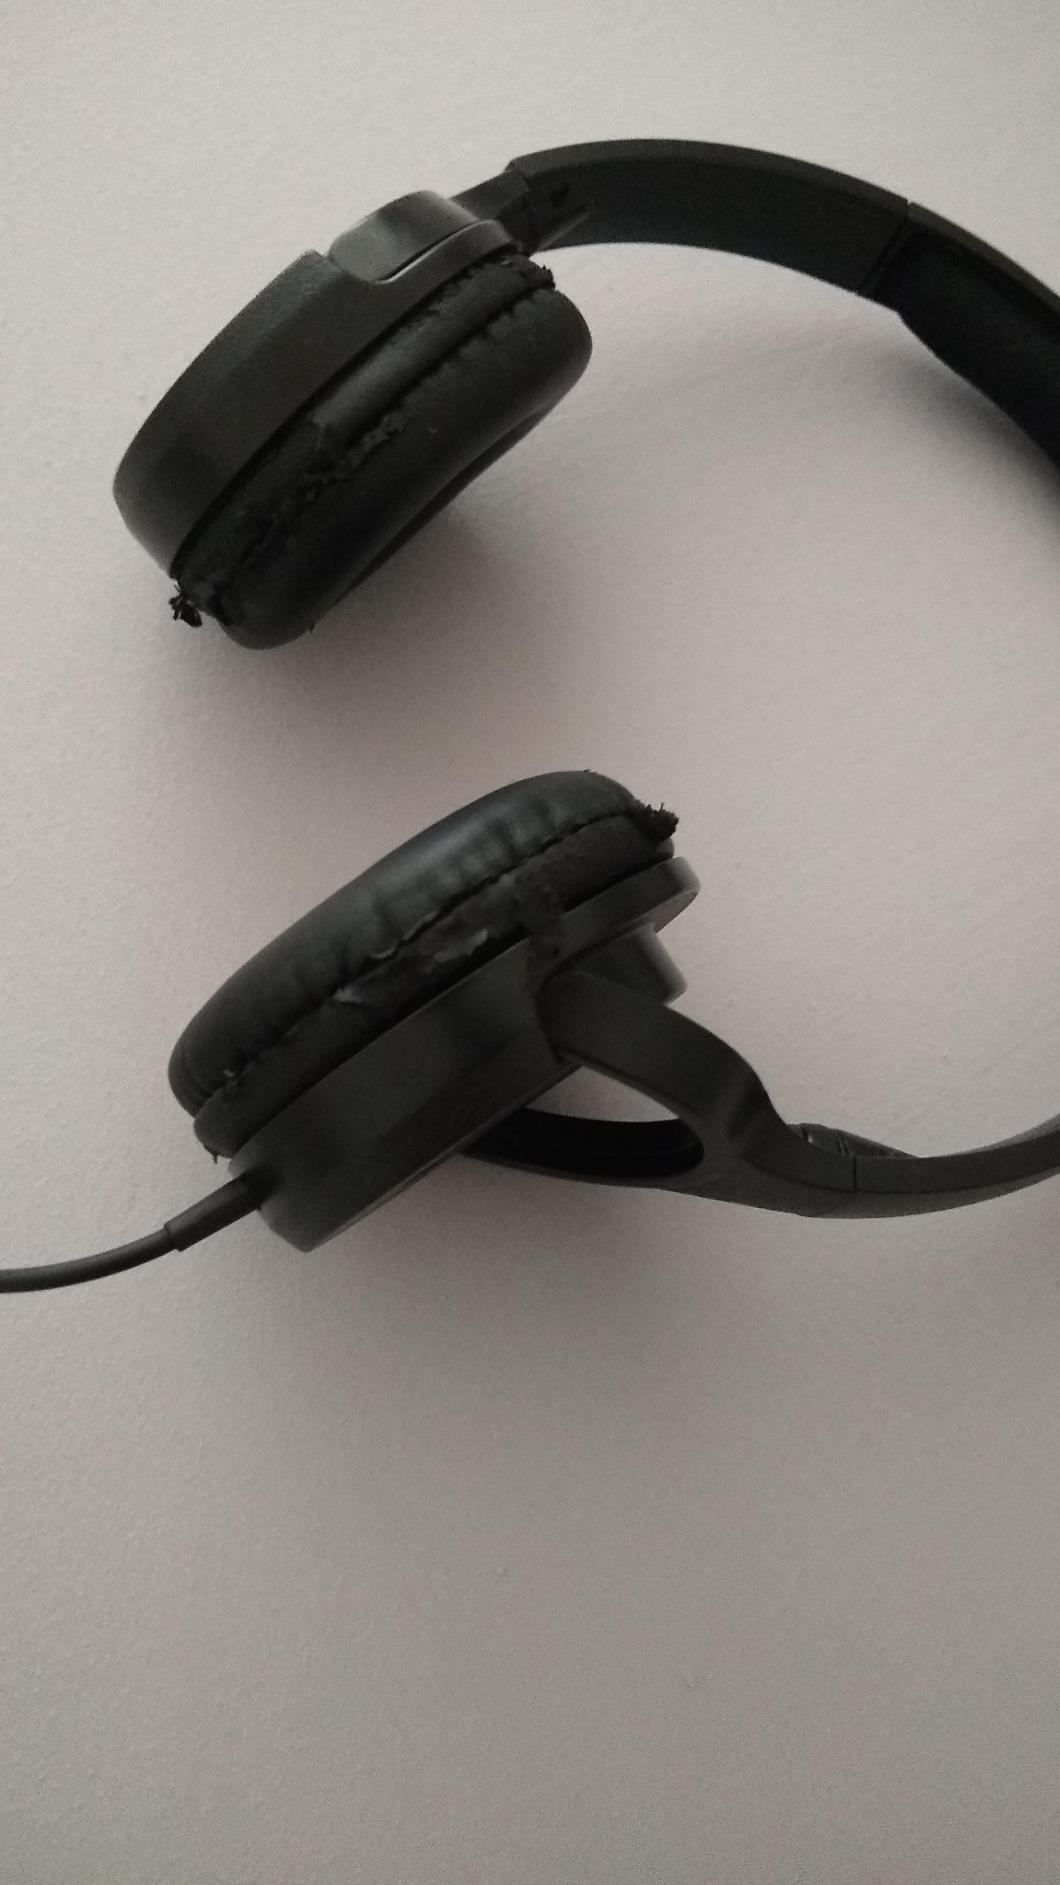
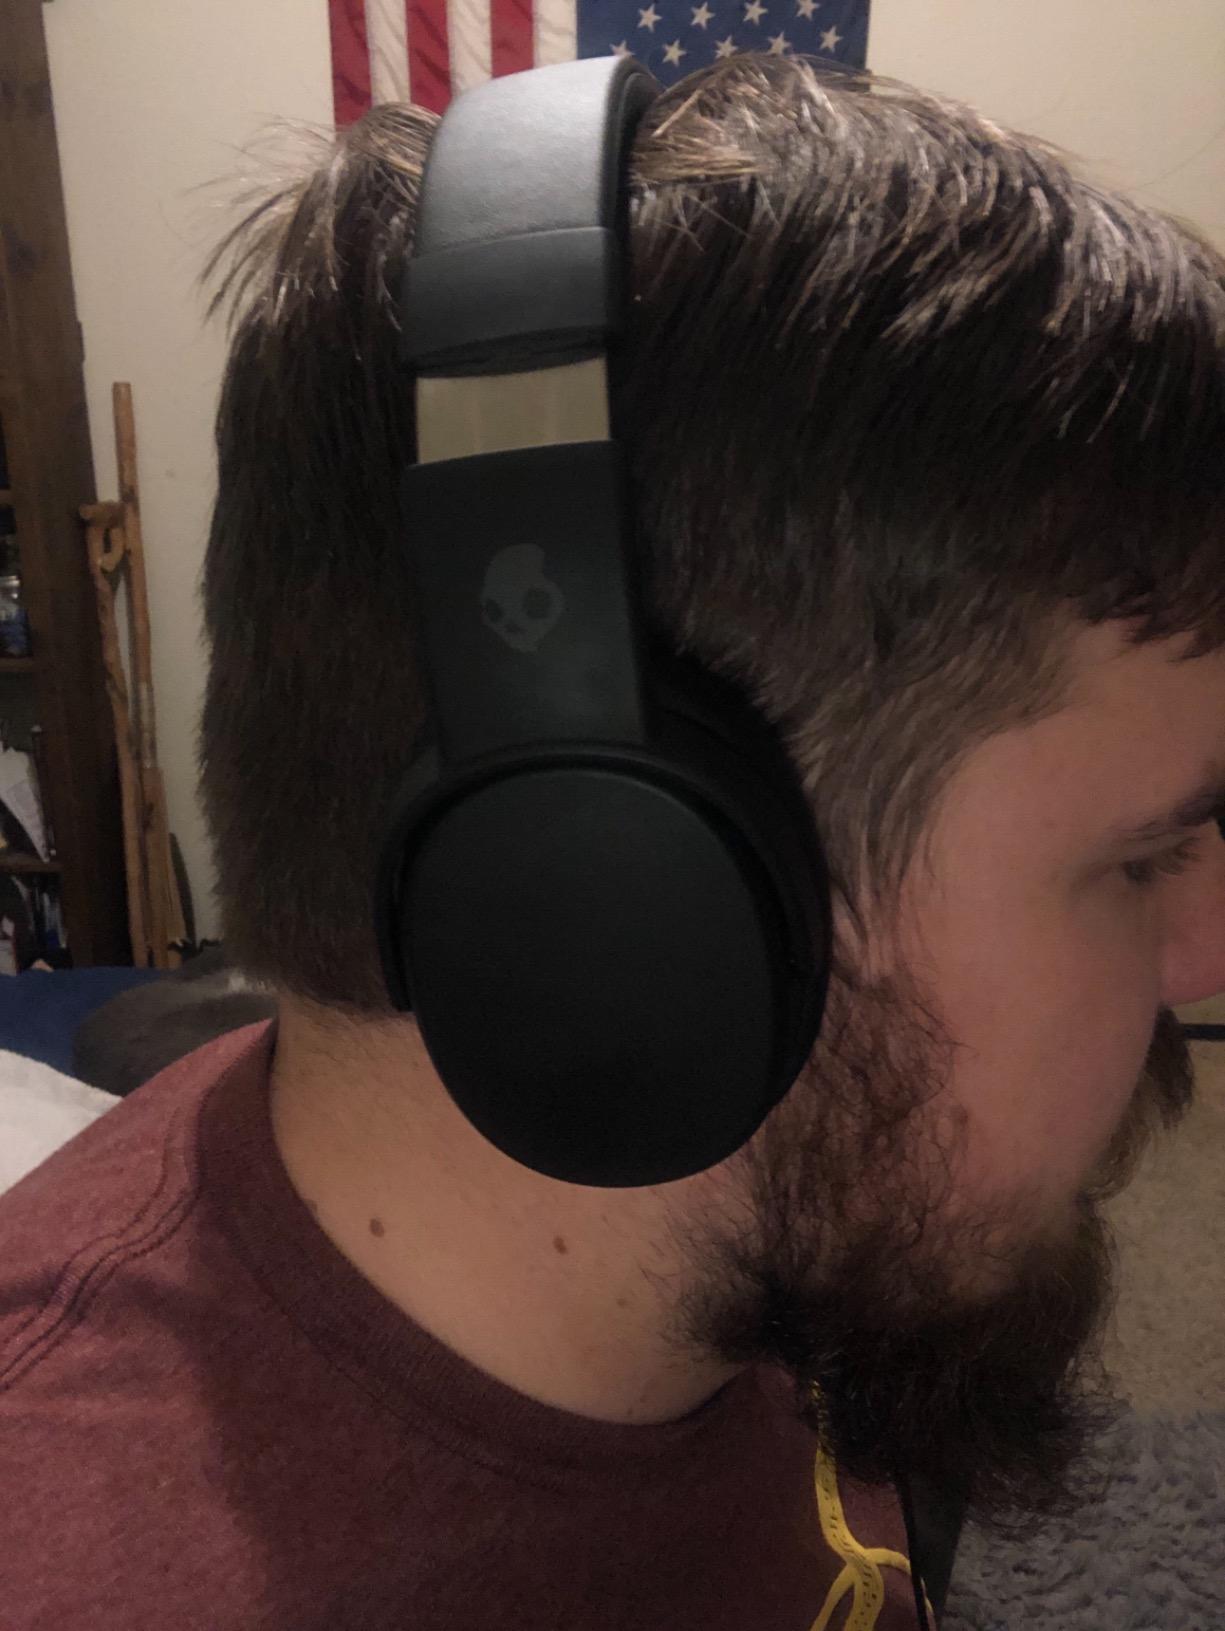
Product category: headphones
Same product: no